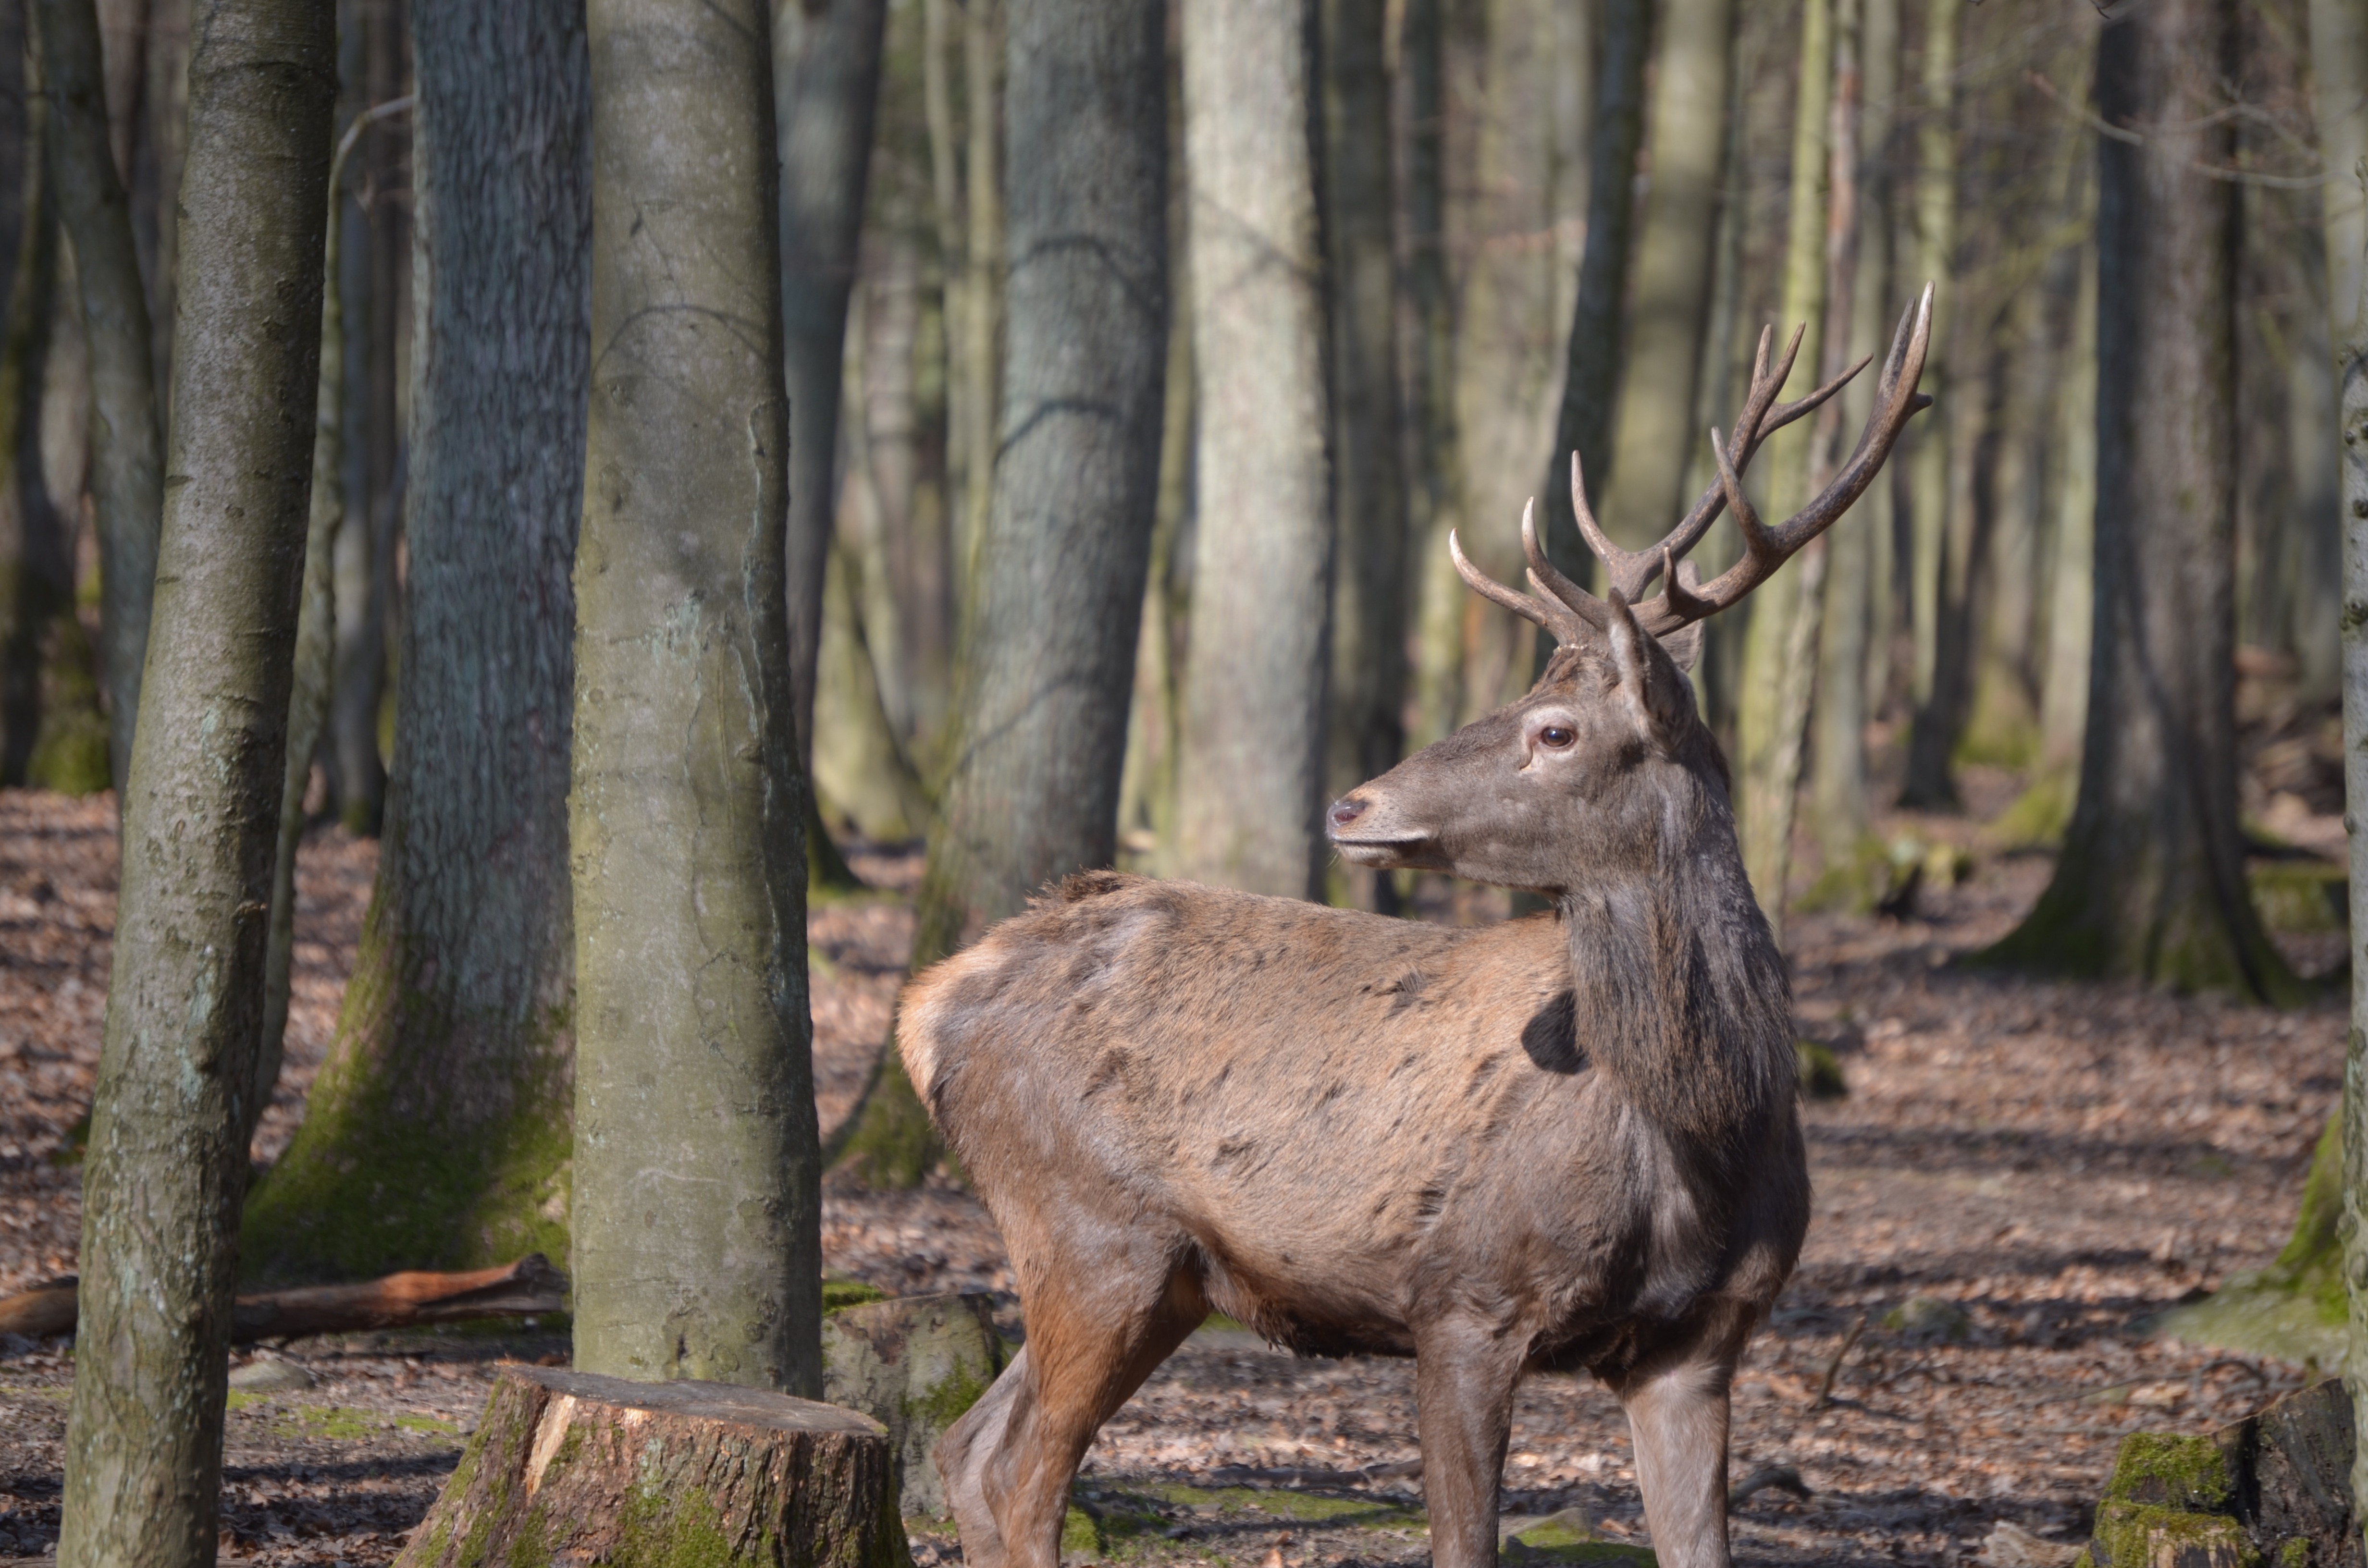
nature, forest, wildlife, wild, deer, mammal, fauna, antler, vertebrate, hirsch, elk, red deer, white tailed deer, musk deer